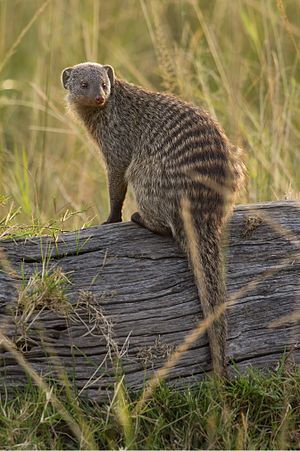
Zebramangust
Maasai Mara, Kenya
Maasai Mara, Kenya
En zebramangust er et rovdyr i desmerdyrfamilien. Dens primære føde består af biller og tusindben.